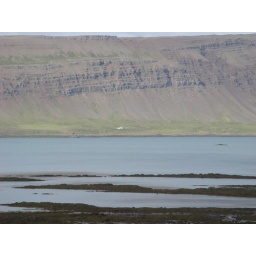
A little white house in one of the many fjords